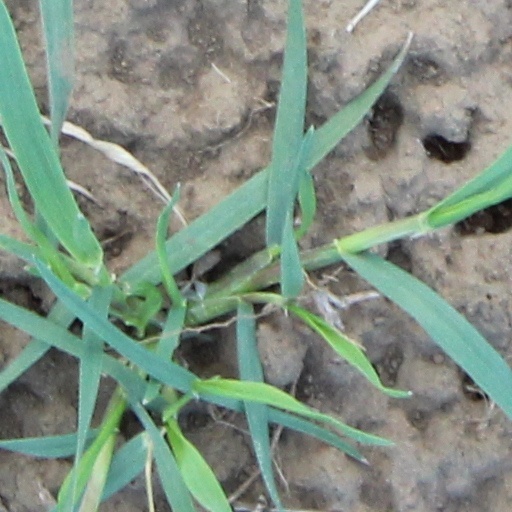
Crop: wheat